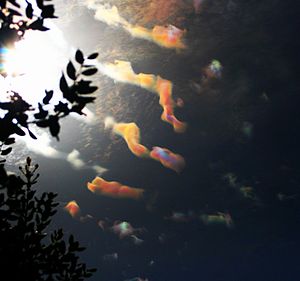
Iriseren / Galleri
Iriseren er en farve, som skifter farve alt afhængig af, hvilken vinkel den ses fra. Iriseren forekommer naturligt, men kan også skabes kunstigt. Iriseren ses flere eksempelvis på sæbebobler, CD'er og spildt benzin. Kan også ses på fjer, muslinger, insekter, maling, slanger, fisk, sten, skyer og planter. Iris kommer af det græske ord ἶρις, som betyder regnbue.